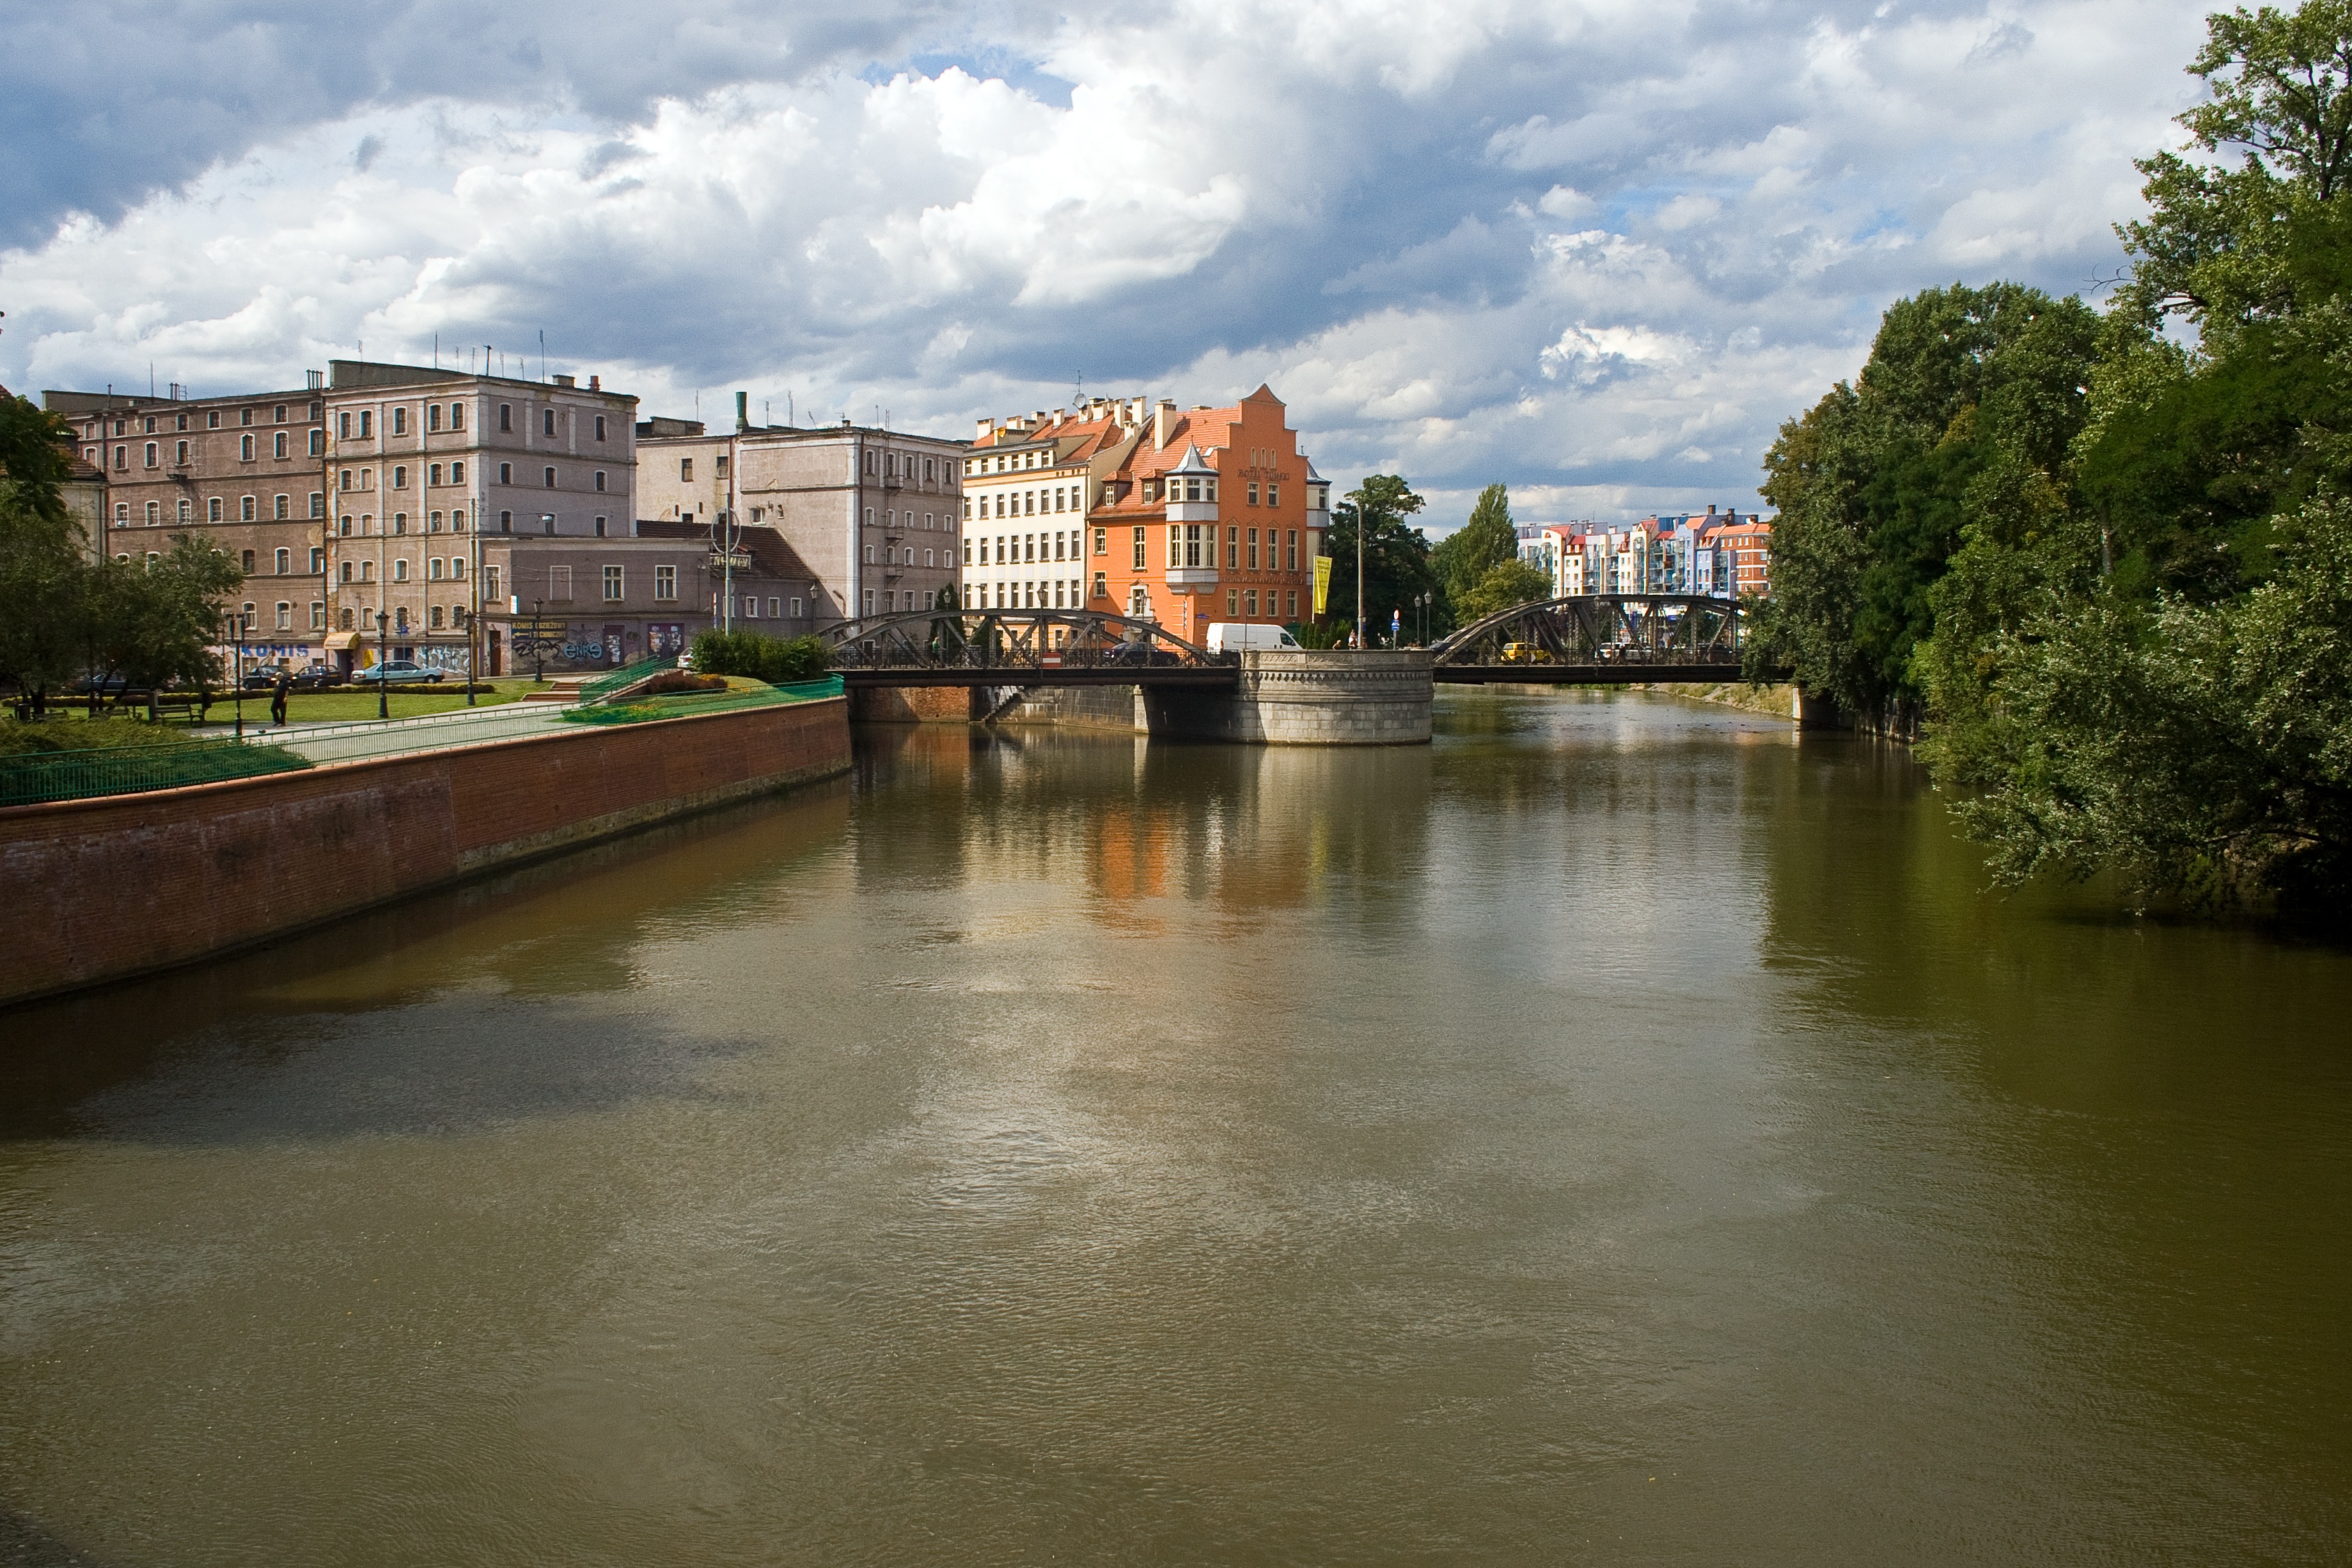
water, bridge, river, canal, cityscape, downtown, reflection, waterway, body of water, or, wroclaw, landform, geographical feature